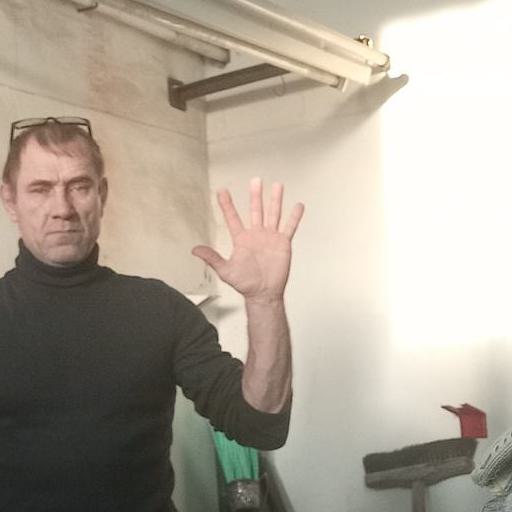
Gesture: palm